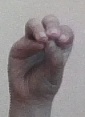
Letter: ha